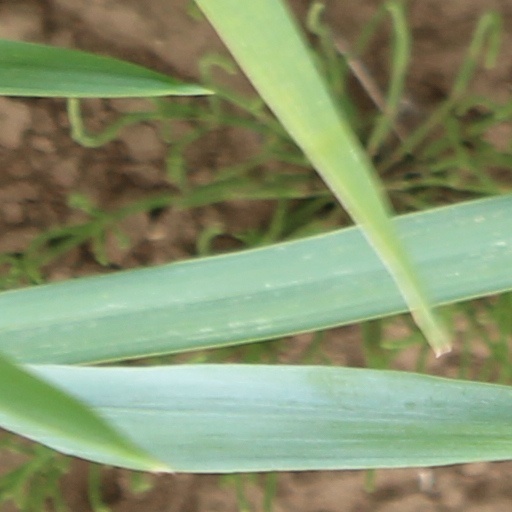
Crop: wheat